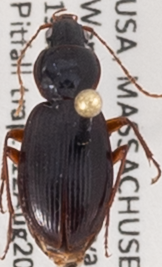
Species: Synuchus impunctatus
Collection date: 2020-08-12
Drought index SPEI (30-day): -0.62
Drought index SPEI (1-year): -1.01
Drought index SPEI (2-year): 0.47